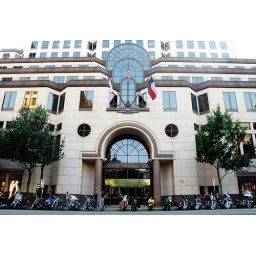
Parked motorcycles outside the One American Center building on Congress Avenue in downtown Austin